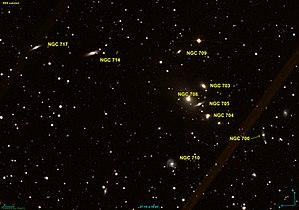
Image créée à l'aide du logiciel Aladin Sky Atlas du Centre de Données astronomiques de Strasbourg et des données de DSS (Digitized Sky Survey).
NGC 708 est une galaxie elliptique située dans la constellation d'Andromède à environ 217 millions d'années-lumière de la Voie lactée. Elle a été découverte par l'astronome germano-britannique William Herschel en 1786.
NGC 759 est une galaxie elliptique située dans la constellation d'Andromède à environ 208 millions d'années-lumière de la Voie lactée. Elle a été découverte par l'astronome prussien Heinrich d'Arrest en 1865.
NGC 704 est une galaxie lenticulaire située dans la constellation d'Andromède à environ 215 millions d'années-lumière de la Voie lactée. Elle a été découverte par l'astronome germano-britannique William Herschel en 1786.
Abell 262 fait partie de la chaîne de galaxies du superamas de Persée-Poissons. Ce filament est l'une des plus grandes structures de l'Univers. Elle s'étend de l'amas de Persée jusqu'aux groupes de NGC 507 et de NGC 363 dans la partie nord de la constellation des Poissons. Même à une distance d'environ 200 millions d’années-lumière, elle s'étire sur plus de 40° sur la sphère céleste. Comme l'amas galactique d'Hercule, Abell 262 est inhabituel parce que la majorité de ses galaxies sont de type spirale. Cependant, la galaxie géante centrale de l'amas, NGC 708, est une galaxie elliptique. Abell 262 contient entre 40 et 100 galaxies et on le qualifie d'amas irrégulier.
NGC 703 est une galaxie lenticulaire située dans la constellation d'Andromède à environ 249 millions d'années-lumière de la Voie lactée. Elle a été découverte par l'astronome germano-britannique William Herschel en 1786.
NGC 709 est une galaxie lenticulaire située dans la constellation d'Andromède à environ 160 millions d'années-lumière de la Voie lactée. Elle a été découverte par l'ingénieur irlandais Bindon Stoney en 1850.